All Purpose Cultural Cat Girl Nuku Nuku

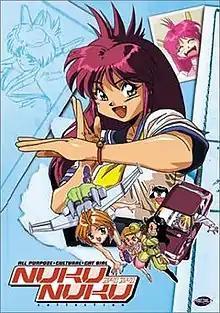
English language DVD cover of the first OVA series

is a Japanese manga written and illustrated by Yuzo Takada. It was serialized in "Weekly Manga Action" for only three issues in 1991, with the three published stories later compiled in a single volume collection in December 1997. The story begins when genius inventor Kyūsaku Natsume transplants the brain of a cat found by his son Ryūnosuke on Christmas Eve, into a schoolgirl android that he created and subsequently stole from his former employer, Mishima Heavy Industries (owned by his estranged wife and Ryūnosuke's mother, Akiko Natsume). The result, Nuku Nuku (also known as Atsuko Natsume), is a "nekomusume" or cat girl. The manga was licensed by ADV Manga and published as a single volume on August 24, 2004.